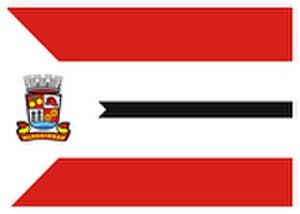
"Alagoinhas est une ville brésilienne du nord-est de l'État de Bahia. Elle se situe par une latitude de 12° 08' 09"" sud et par une longitude de 38° 25' 08"" ouest, à une altitude de 132 mètres.